Question: Please indicate a possible affordance area of the chair that can be used for sitting on
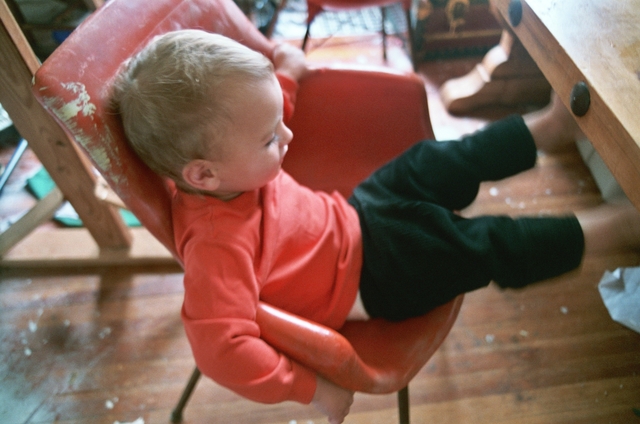
Answer: [198.5, 159, 420.5, 372]